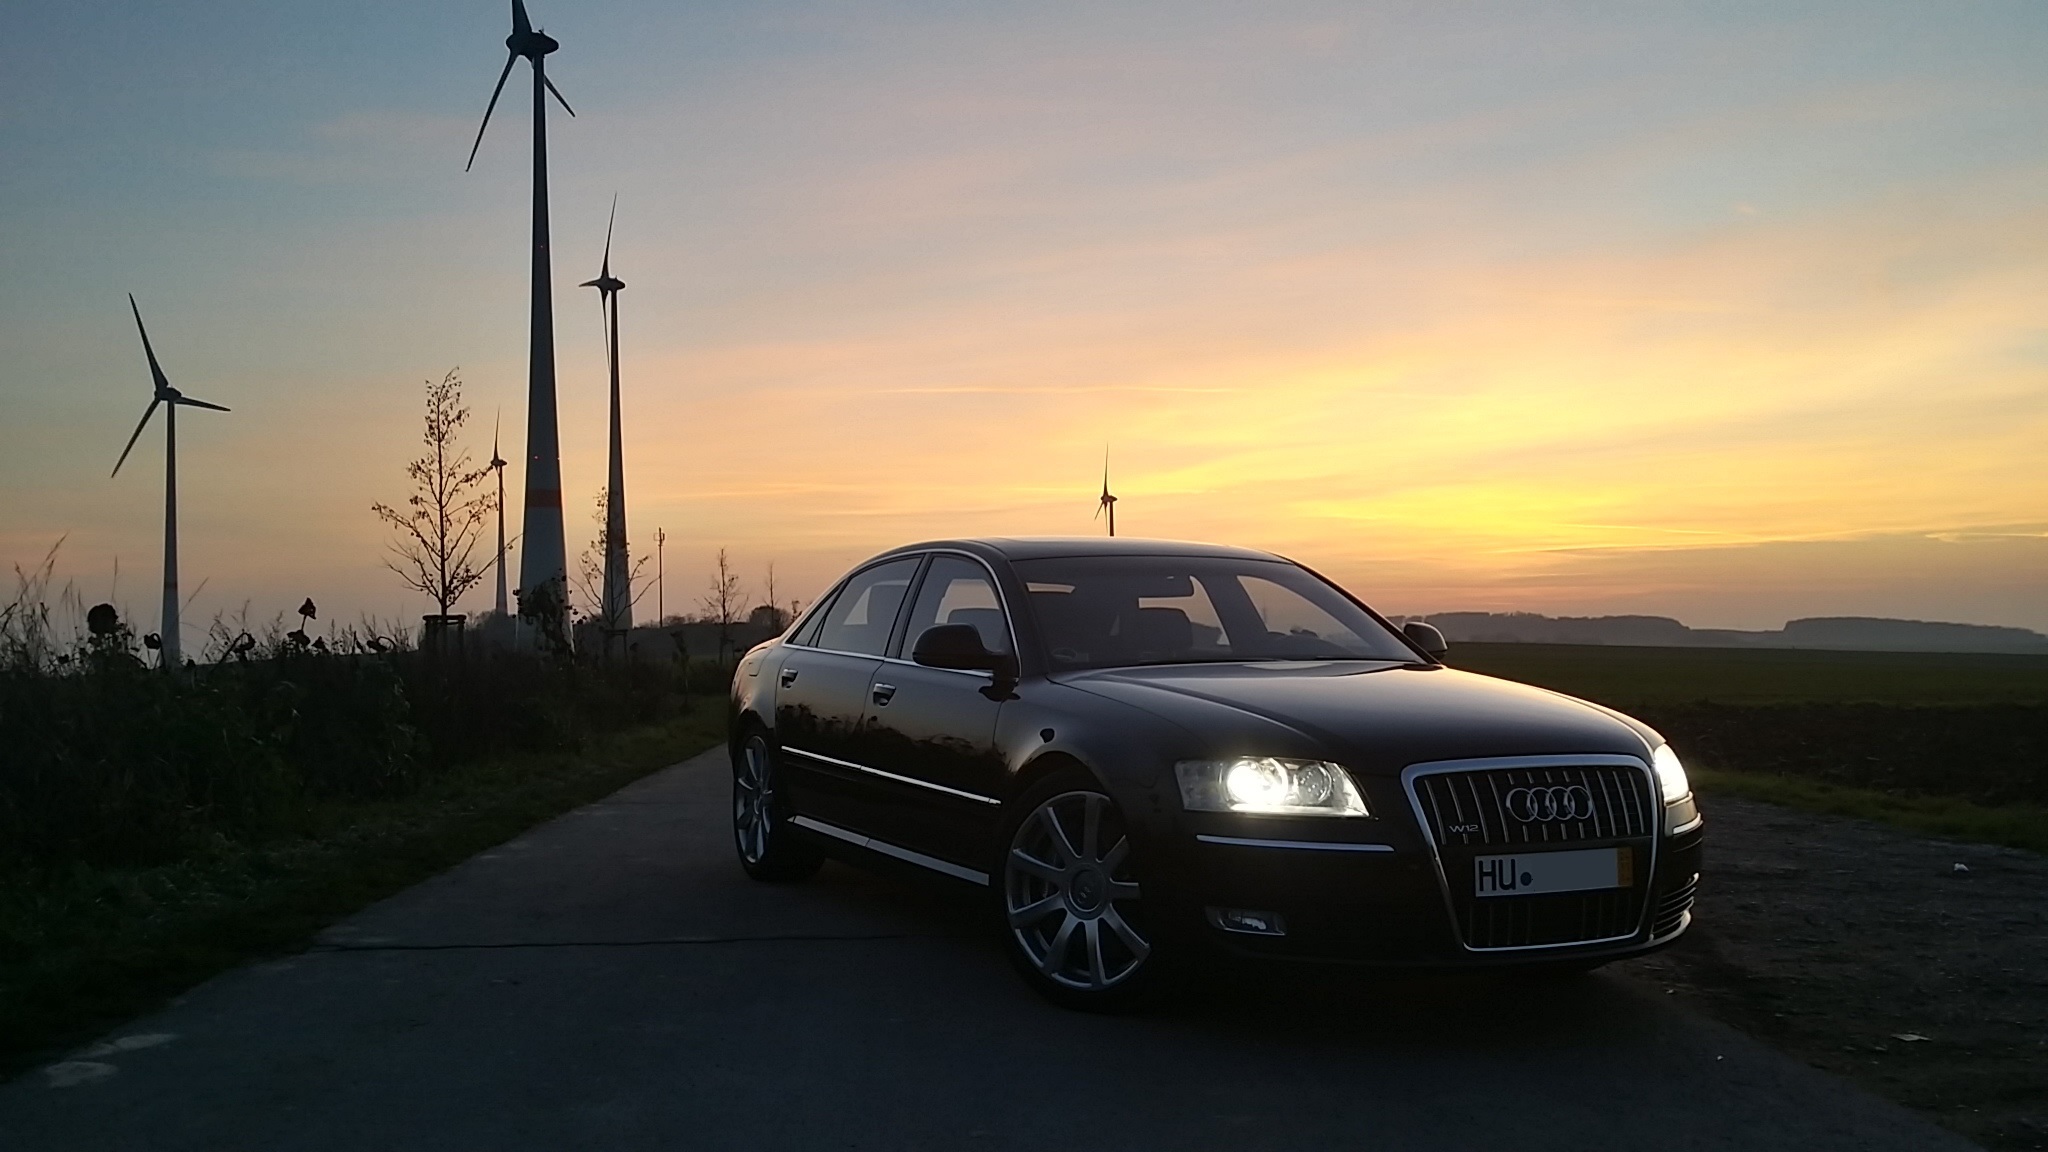
sunset, car, wheel, evening, vehicle, auto, black, automotive, luxury, sedan, audi, german, land vehicle, a8, automobile make, automotive exterior, automotive design, luxury vehicle, family car, executive car, audi s8